Bad Robot

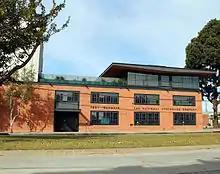
Santa Monica headquarters

In February 2013, it was announced that Bad Robot would be partnering with the Valve Corporation to produce possibly a "Half-Life" or "Portal" film in the distant future. In August 2015, Valve released a new beta game mode to "Team Fortress 2", "PASS Time", which Bad Robot worked on. On July 7, 2016, the "PASS Time" game mode became official. In August 2013, Bad Robot released a trailer on YouTube entitled "Stranger", rumoured to be Abrams' next film or television project, perhaps even a "Lost" spin-off, but it was finally explained to be promoting "S.", Abrams and Doug Dorst's new novel, as a new trailer for "S." was released in the following month. In February 2017, it was announced Julius Avery is attached to direct a Paramount coproduction, the World War II zombie film "Overlord", from screenwriter Billy Ray.